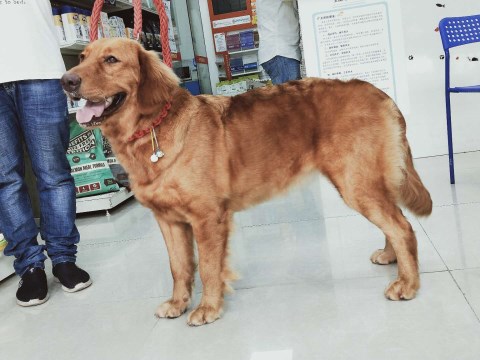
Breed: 5355-n000126-golden_retriever